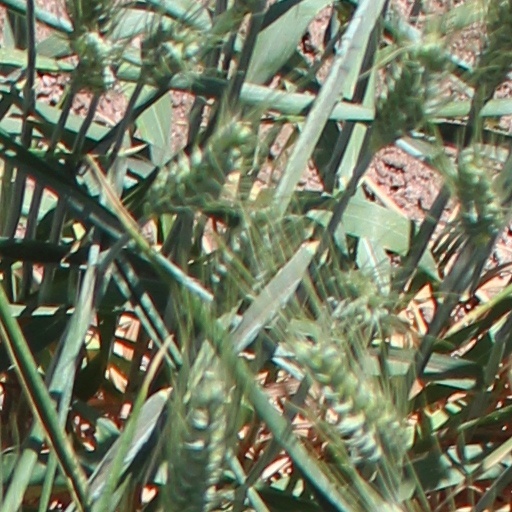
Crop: wheat